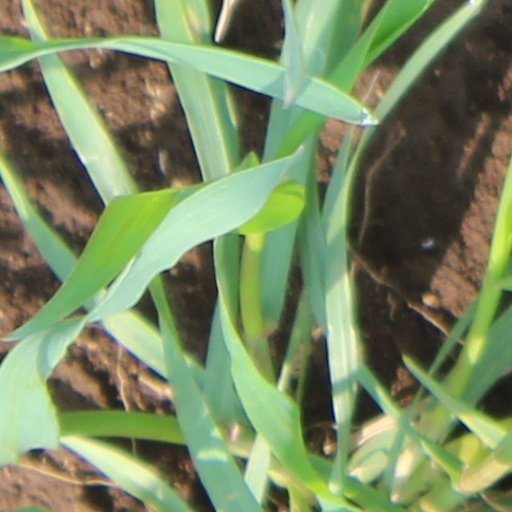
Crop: wheat